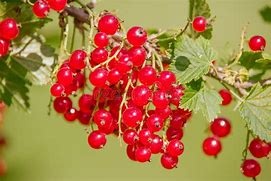
Label: redcurrant